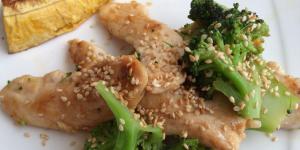
brocoli con pollo salteado